Two Wrongs Make a Right

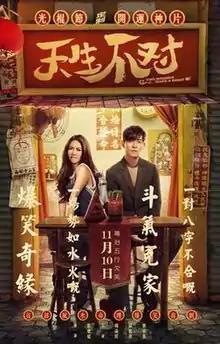
Theatrical release poster

Two Wrongs Make a Right is a 2017 romantic comedy film written and directed by Vincent Kok, starring Vic Chou, Fiona Sit and Ronald Cheng.